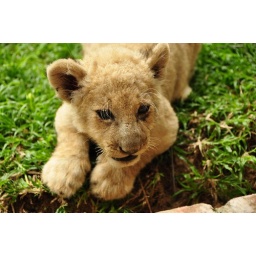
bottle-feeding and playing with little lion cub Leewa (two months old), in Antelope Park, Gweru, Zimbabwe